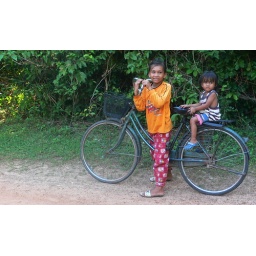
two little girls in a bike